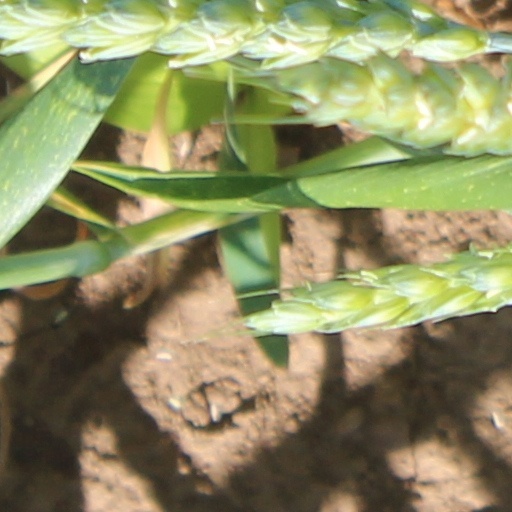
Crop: wheat